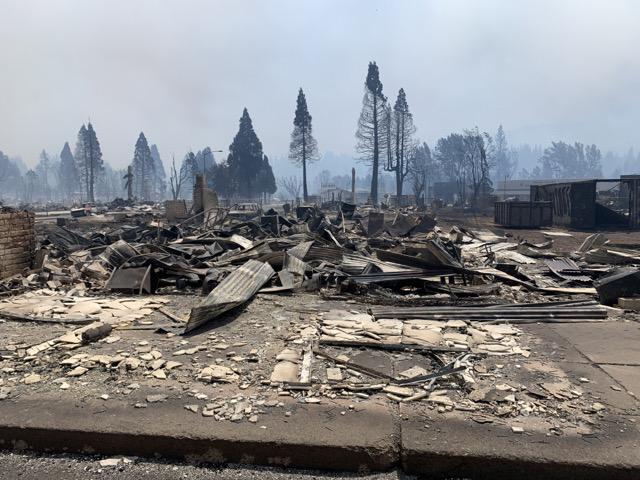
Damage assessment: destroyed